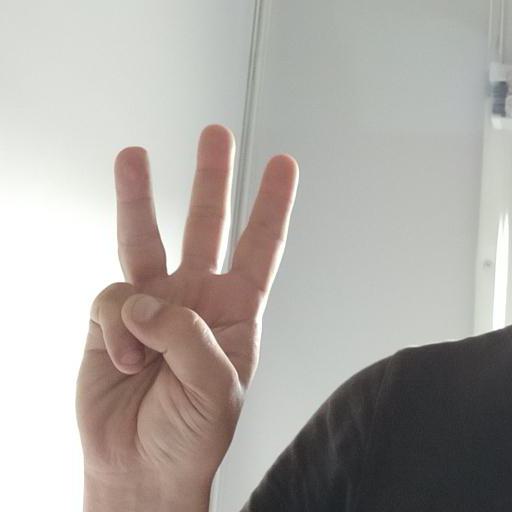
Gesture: three